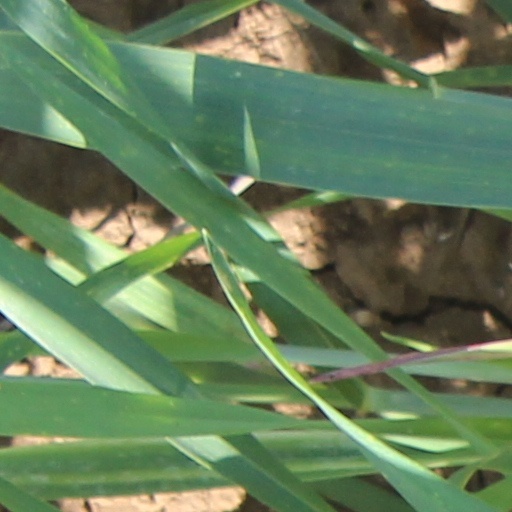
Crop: wheat